Louis Blériot

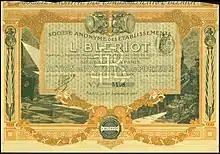
Share of the Etablissements L. Blériot, issued 27 September 1905

He later got a job with Baguès, an electrical engineering company in Paris. He left the company after developing the world's first practical headlamp for automobiles, using a compact integral acetylene generator. In 1897, Blériot opened a showroom for headlamps at 41 rue de Richlieu in Paris. The business was successful, and soon he was supplying his lamps to both Renault and Panhard-Levassor, two of the foremost automobile manufacturers of the day.